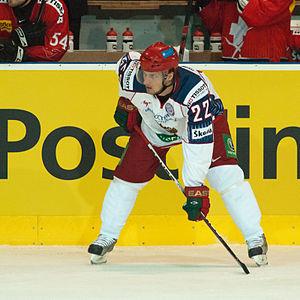
Konstantin Nikolaïevitch Korneïev - en russe : Константин Николаевич Корнеев, et en anglais : Konstantin Korneyev - est un joueur professionnel russe de hockey sur glace. Il évolue au poste de défenseur dans son pays d'origine. Il compte plus de 100 sélections en équipe de Russie. Il est quadruple médaillé, dont deux d'or, aux championnats du monde seniors.